Sky position (RA, Dec in degrees): 169.732, 0.08985
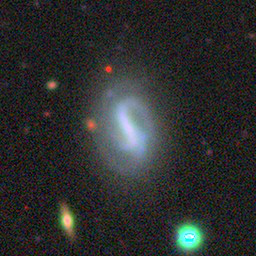
Galaxy morphology: Barred Spiral Galaxies